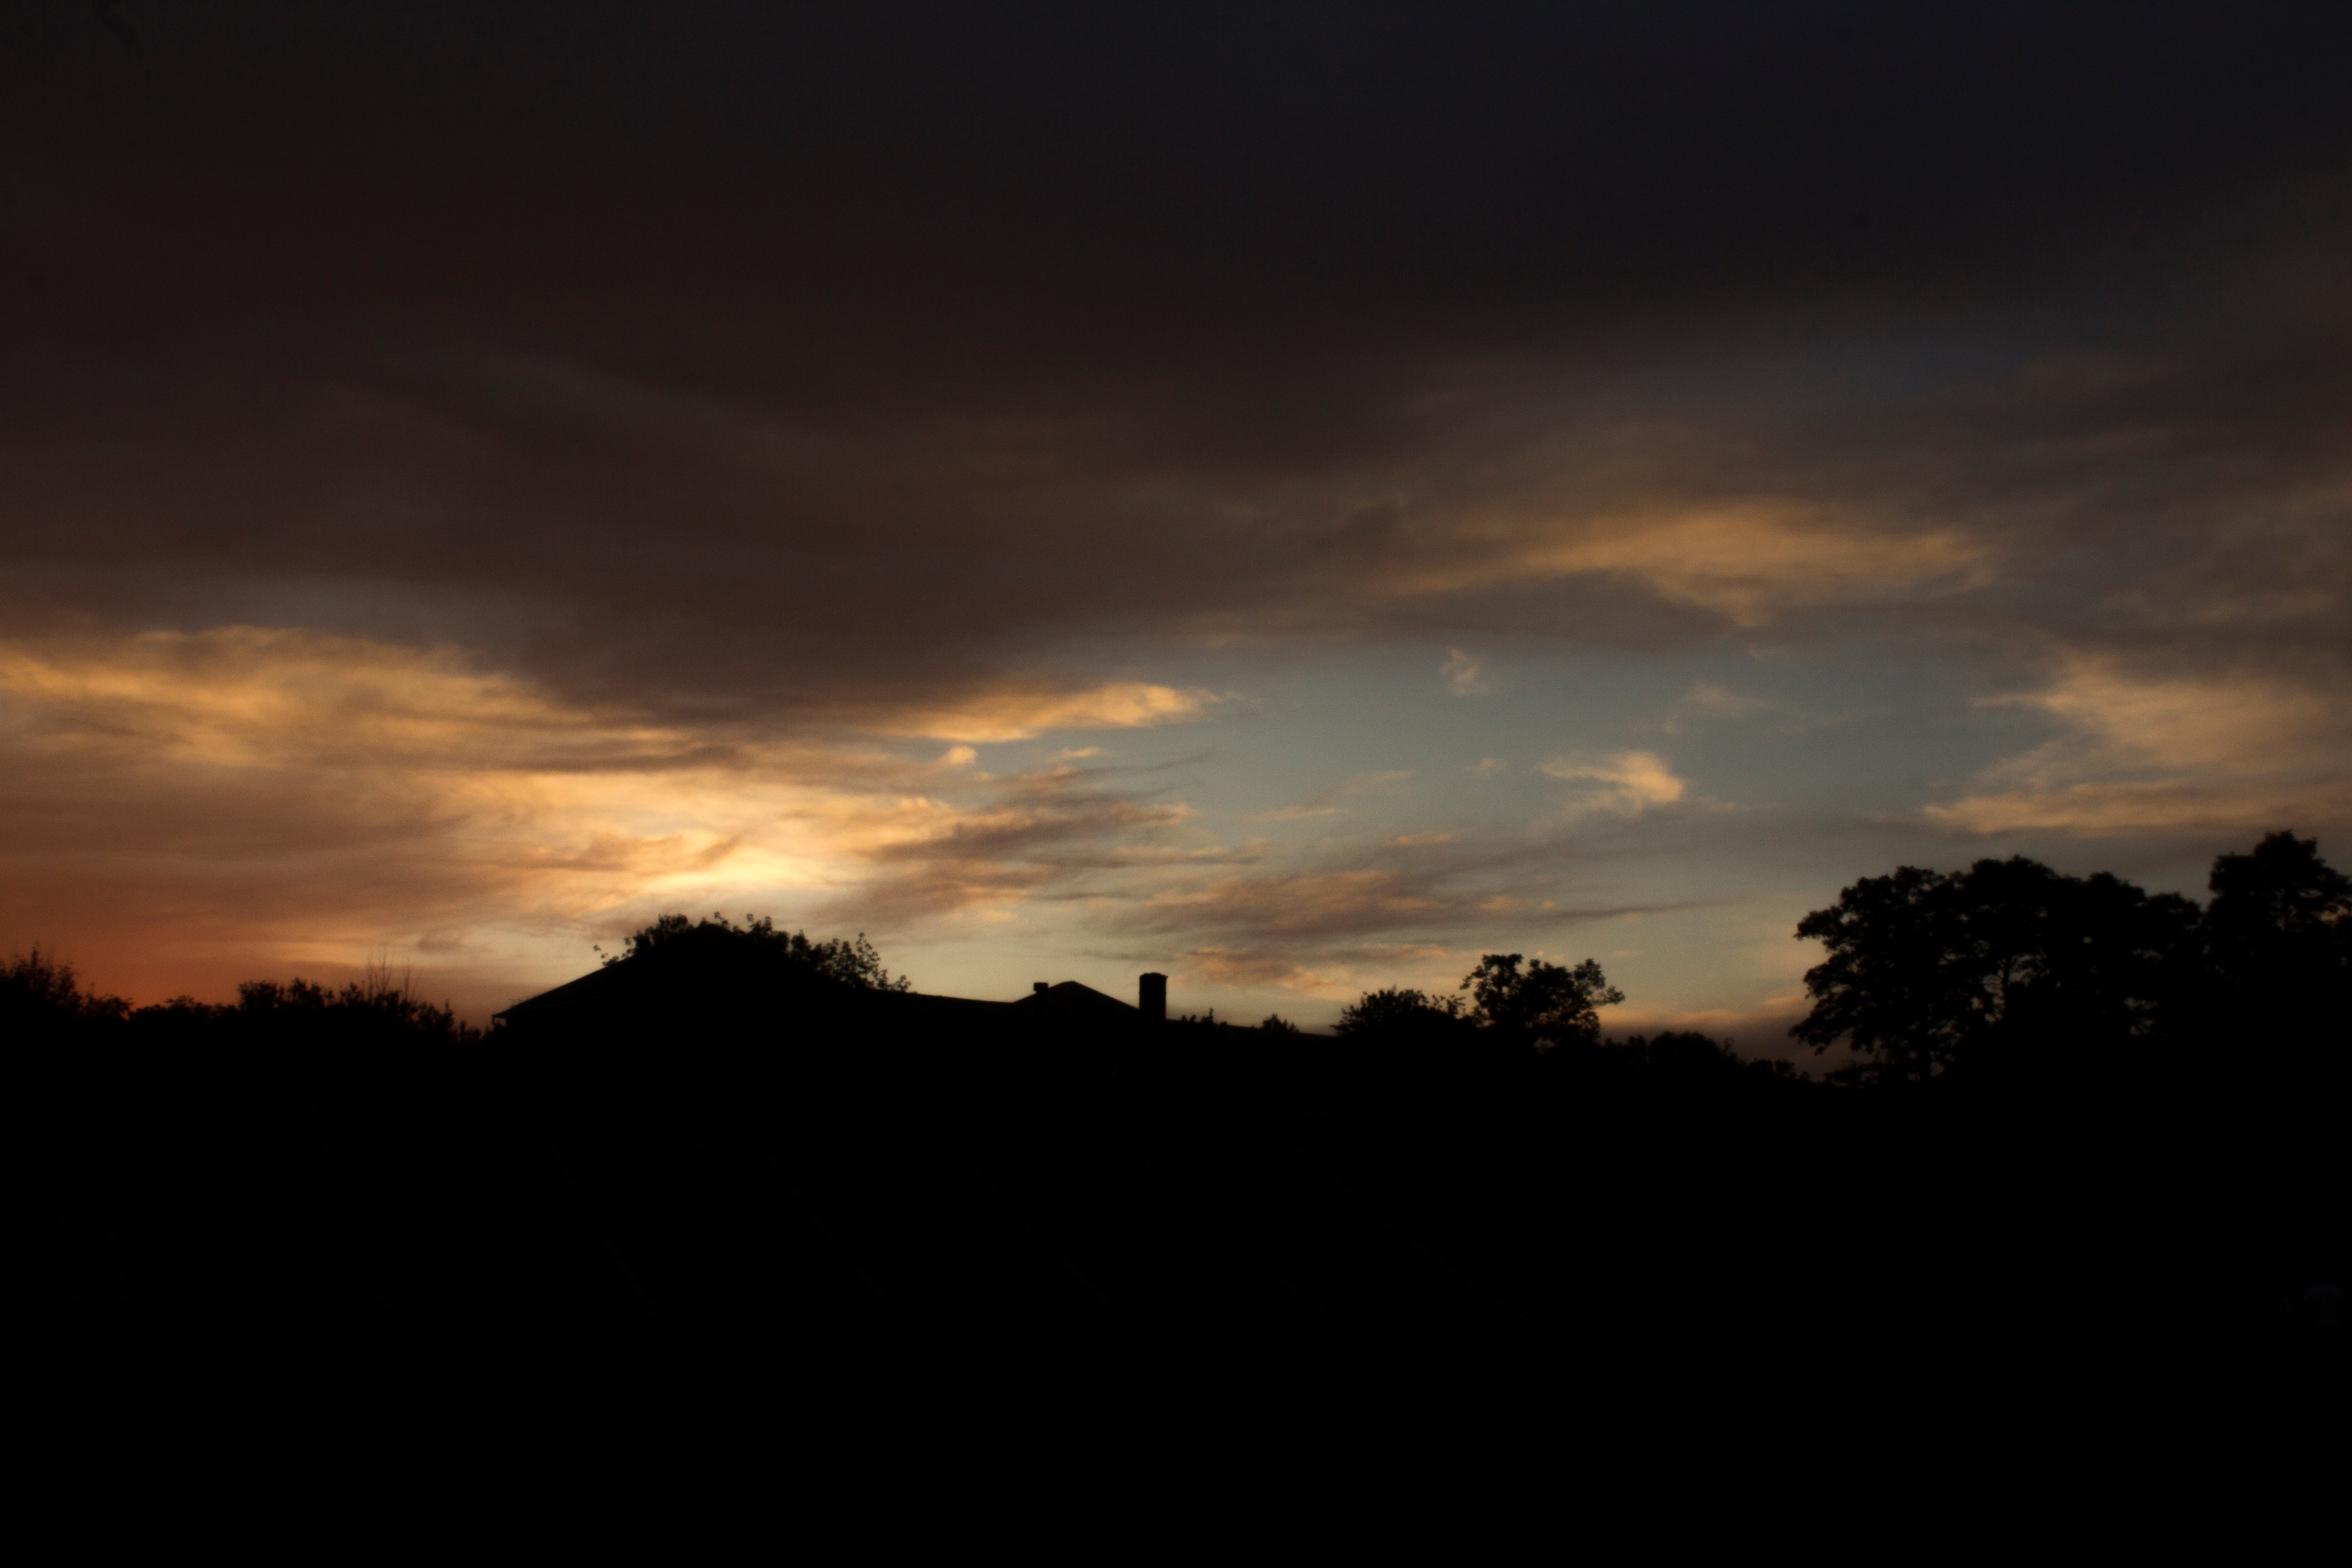
horizon, cloud, sky, sunrise, sunset, sunlight, morning, dawn, atmosphere, dusk, evening, darkness, afterglow, meteorological phenomenon, atmospheric phenomenon, red sky at morning